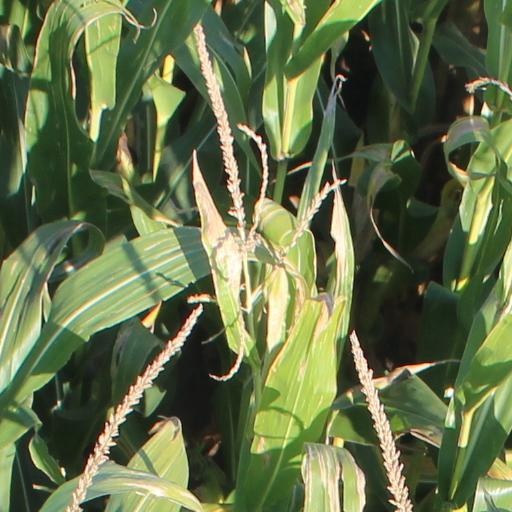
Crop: maize; corn